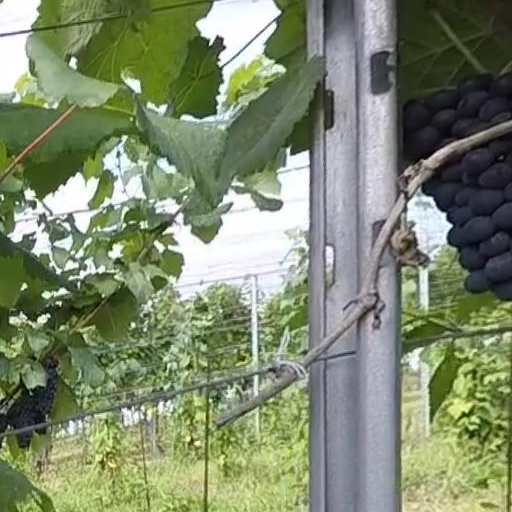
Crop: grape